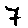
Label: 7